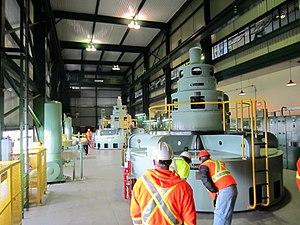
La centrale Menihek est une centrale hydroélectrique conventionnelle située sur les lacs Menihek, alimentés par la rivière Ashuanipi, au Labrador. Le barrage et la centrale électrique sont situés dans la province canadienne de Terre-Neuve-et-Labrador, à 40 km au sud de la ville isolée de Schefferville et des deux communautés des Premières Nations de Matimekush-Lac John et Kawawachikamach au Québec. La centrale, les deux lignes électriques de 69 kV et les réseaux de distribution de chaque communauté forment un réseau électrique indépendant, situé à l’écart du réseau principal nord-américain.